Urau

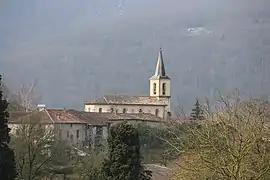
The church in Urau

Urau is a commune in the Haute-Garonne department in southwestern France.